TrekMovie.com

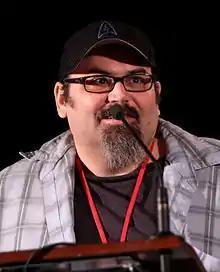
Anthony Pascale, founder of TrekMovie.com.

The site was founded by "Trek" fan Anthony Pascale as a site focused on bringing accurate and up-to-date news and information about "Star Trek". The site TrekMovie.com was launched as The Trek XI Report on July 15, 2006, the same day it was announced that J. J. Abrams would direct Paramount Pictures new "Star Trek". In August 2006 the site moved and was renamed to TrekMovie.com. It gained a reputation for scooping "Star Trek" news and has been cited as a source by websites like Slashdot, SciFiWire, Yahoo! Movies and others. Pascale and his site have also been cited on the G4TV, various local TV stations and in "The Wall Street Journal".